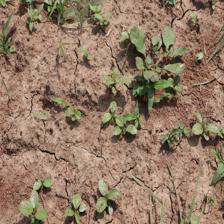
Label: BroadLeafWeed